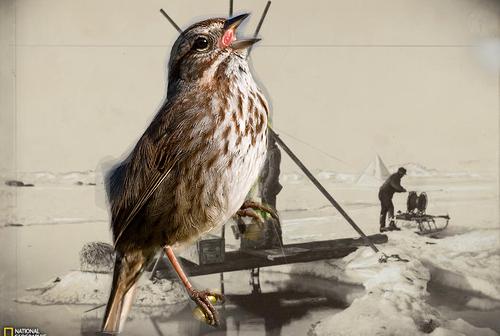
Bird species: Song_Sparrow
Bird type: landbird
Background: water